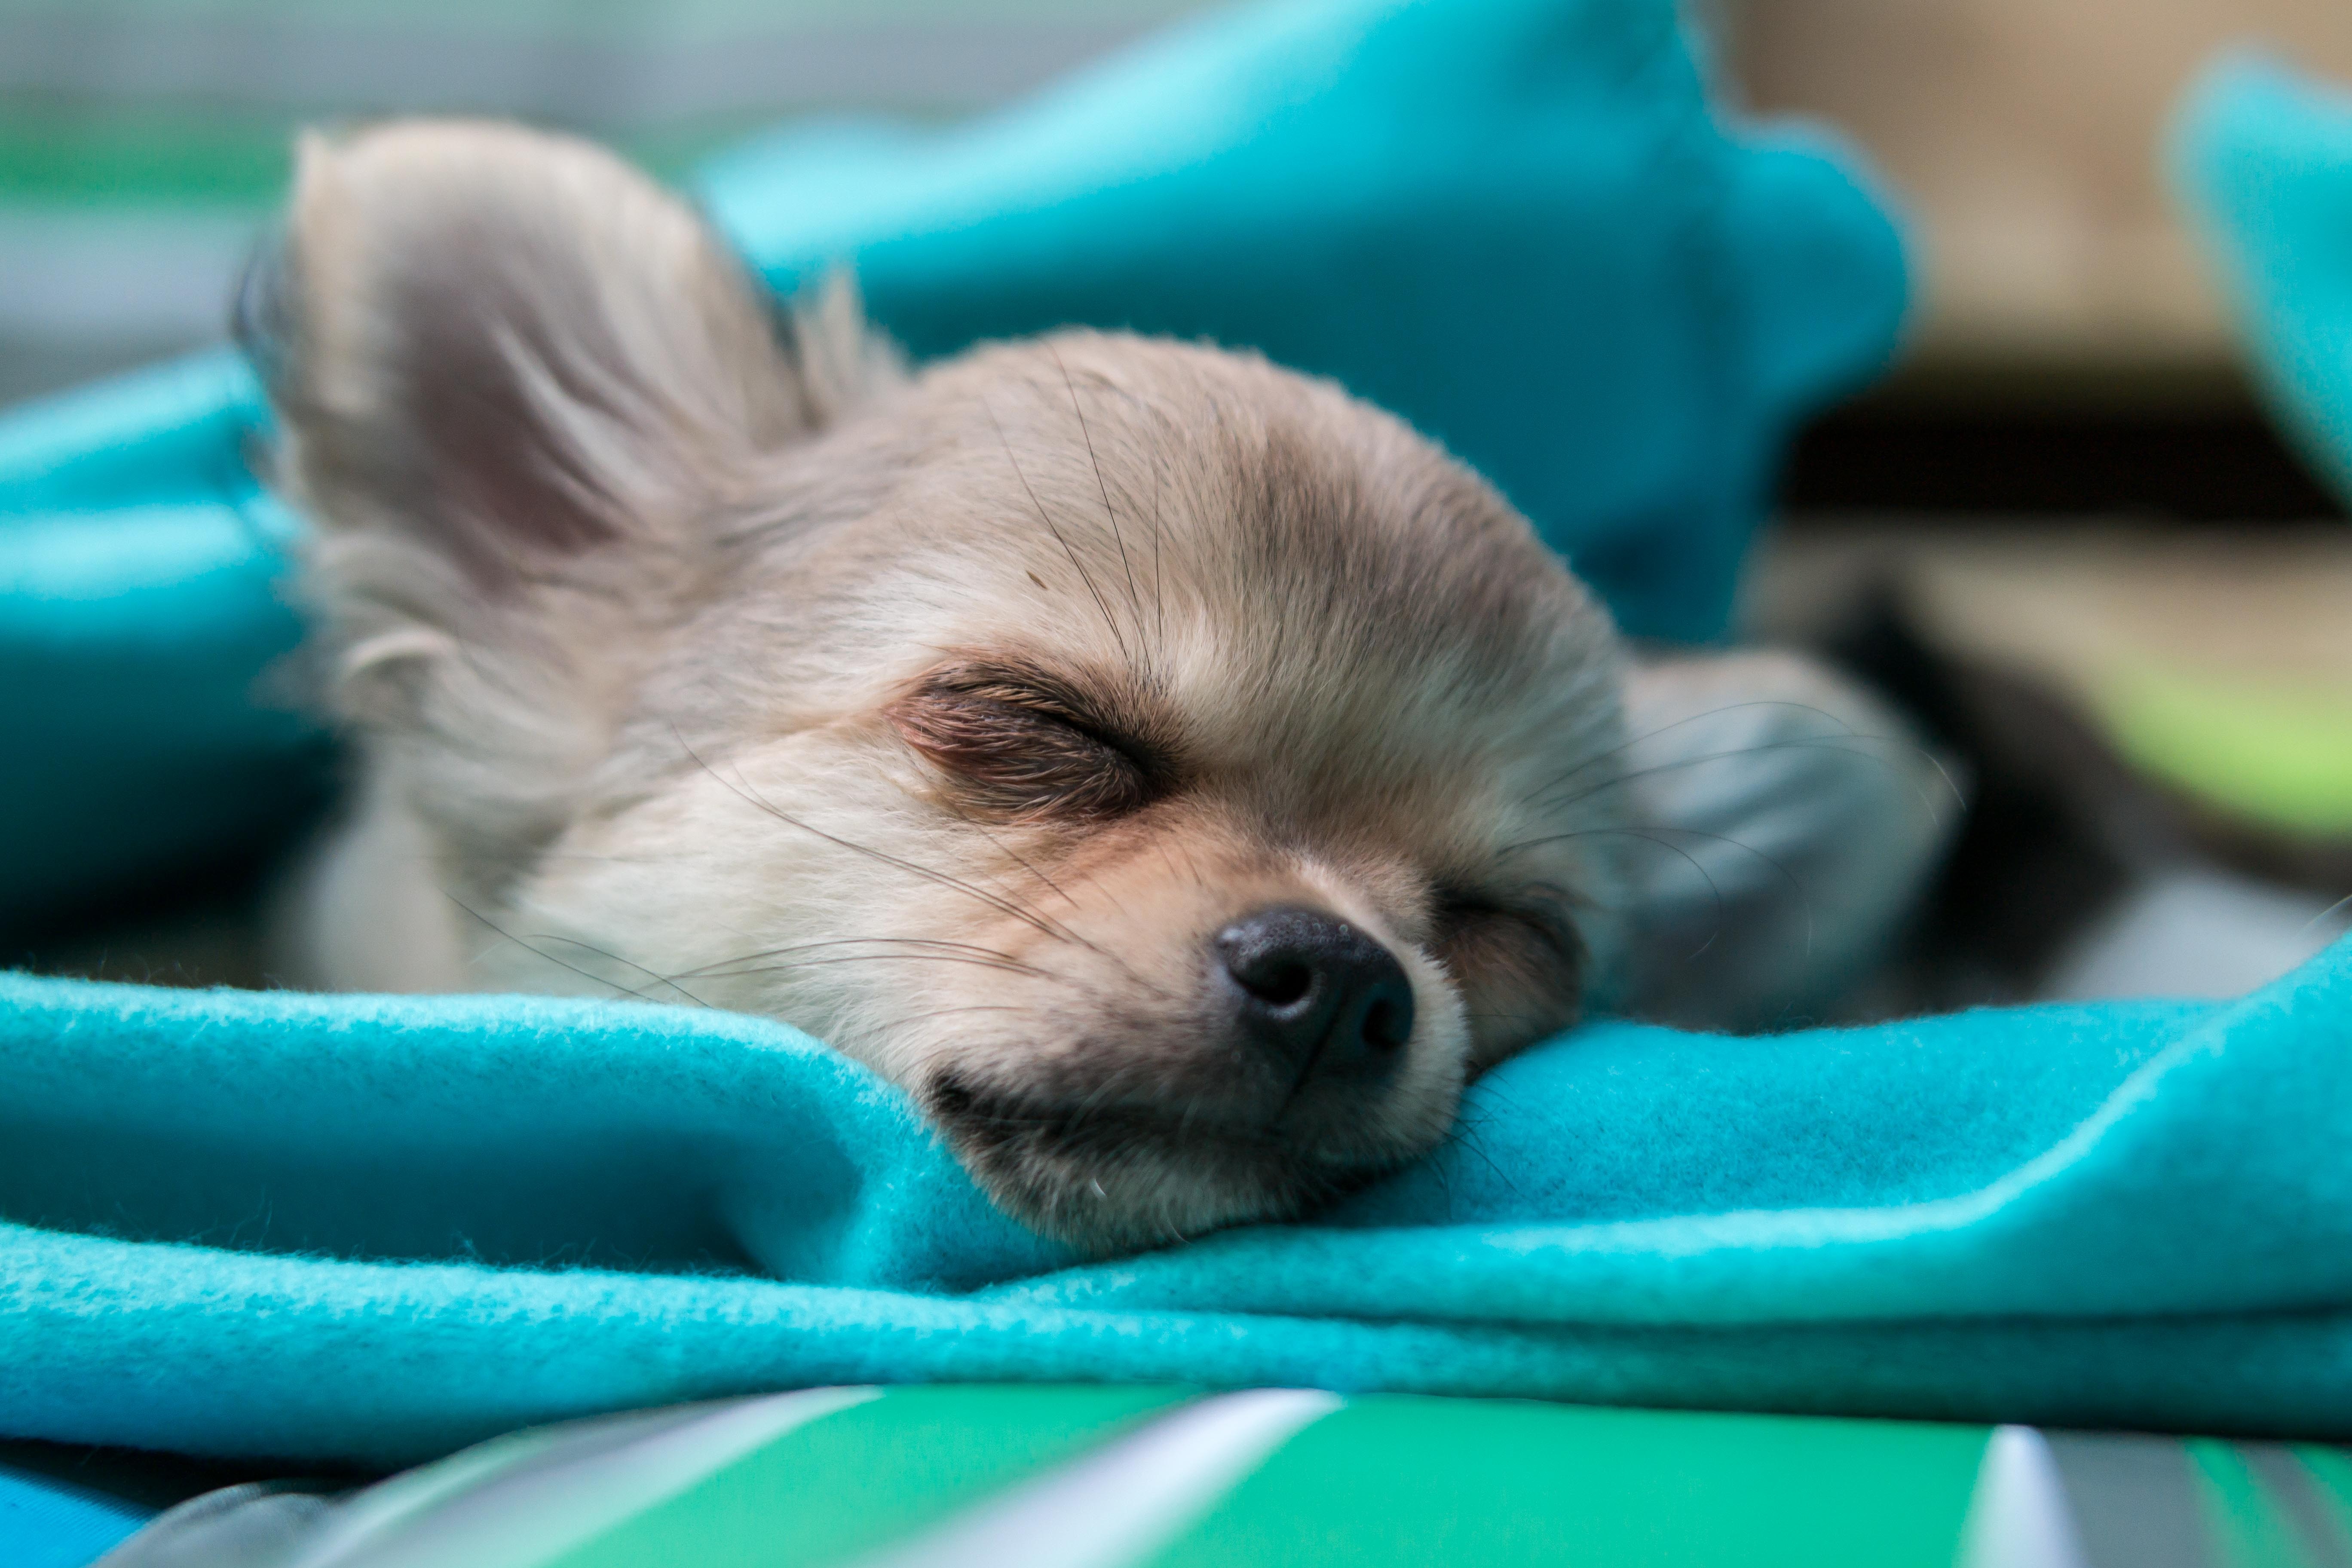
puppy, dog, cute, young, small, mammal, rest, baby, sleep, vertebrate, chihuahua, tired, fatigue, pomeranian, young dog, small dog, chiwawa, dog like mammal, dog breed group